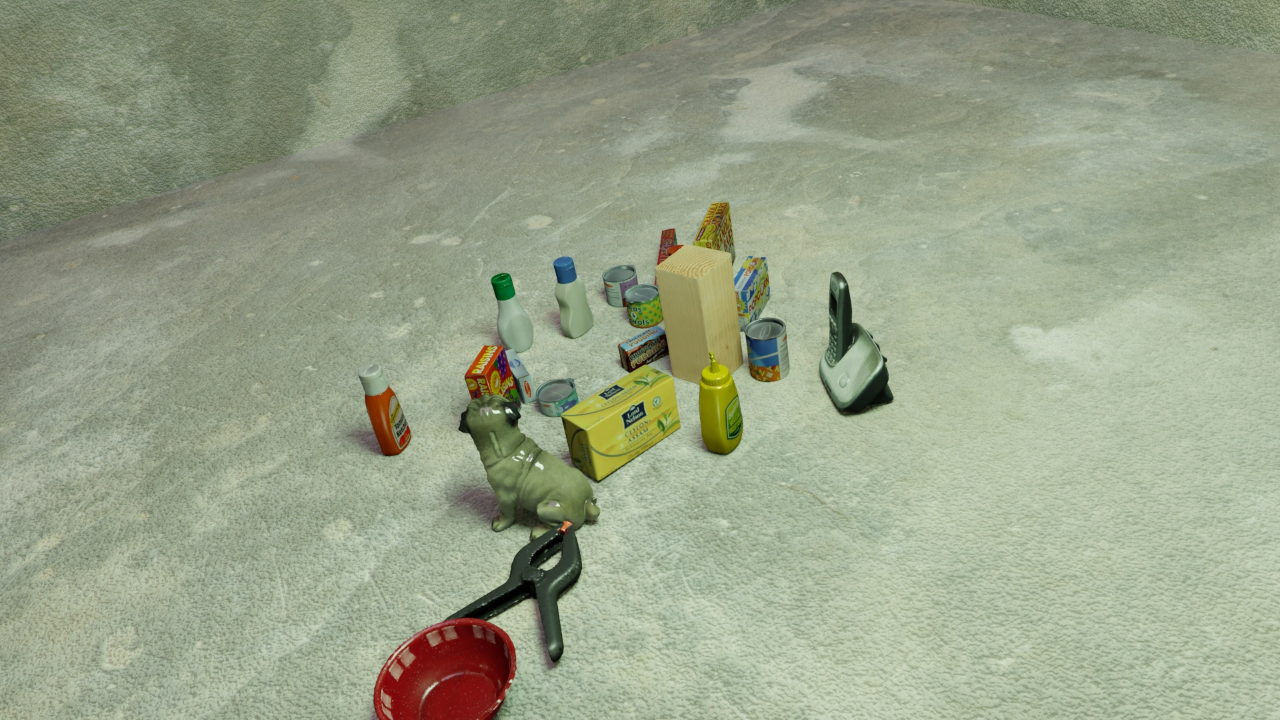
Question:
What are the five normalized (x, y) points between 0 and 1 in the image that outline the grasp plane for the packaging design of cream cheese? Your answer should be as Grasp center: [], Left finger base: [], Right finger base: [], Left finger tip: [], Right finger tip: [].
Answer: Grasp center: [0.407813, 0.501389], Left finger base: [0.382812, 0.509722], Right finger base: [0.432031, 0.491667], Left finger tip: [0.3875, 0.541667], Right finger tip: [0.435937, 0.525]